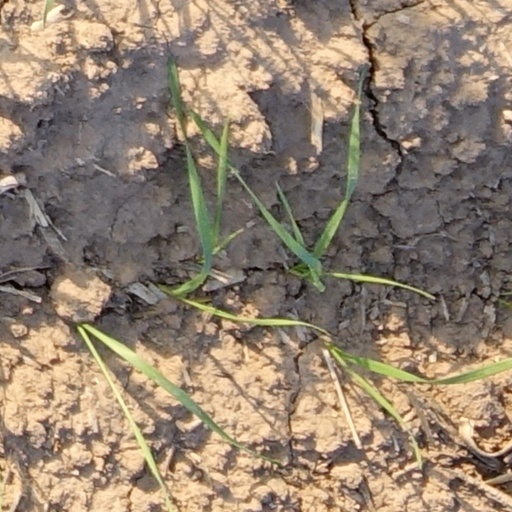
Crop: wheat